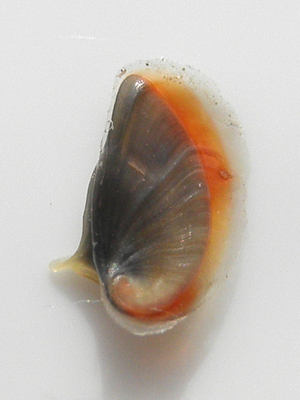
Theodoxus fluviatilis est une espèce de mollusque d'eau douce et saumâtre. Ce gastéropode herbivore appartient au genre Theodoxus, classé dans la famille des Neritidae.